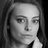
Emotion: neutral